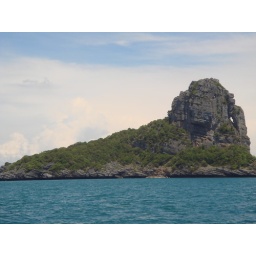
Depending on your imagination, this is the elephant or lion rock in the Gulf of Thailand